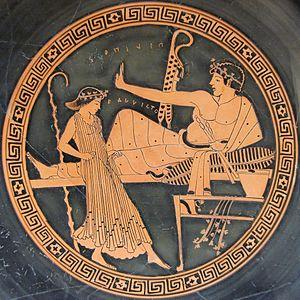
Scène de banquet